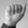
ASL letter: A